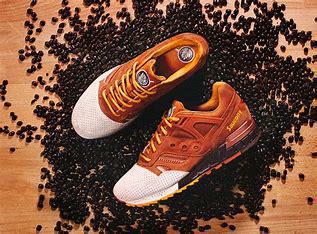
Brand: Saucony
Model: Grid SD